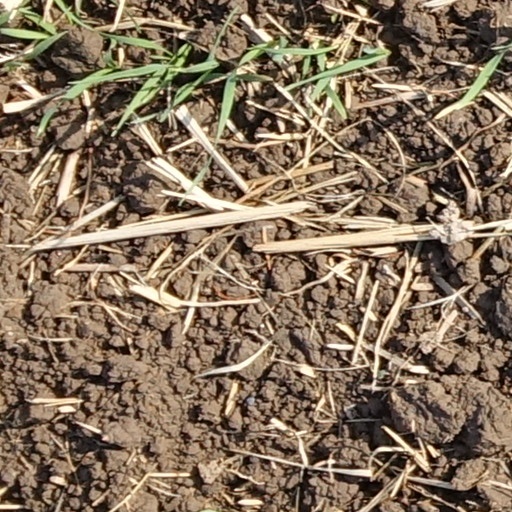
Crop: wheat